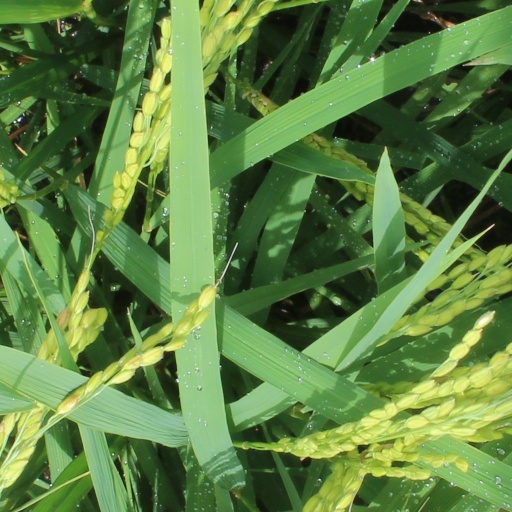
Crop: rice